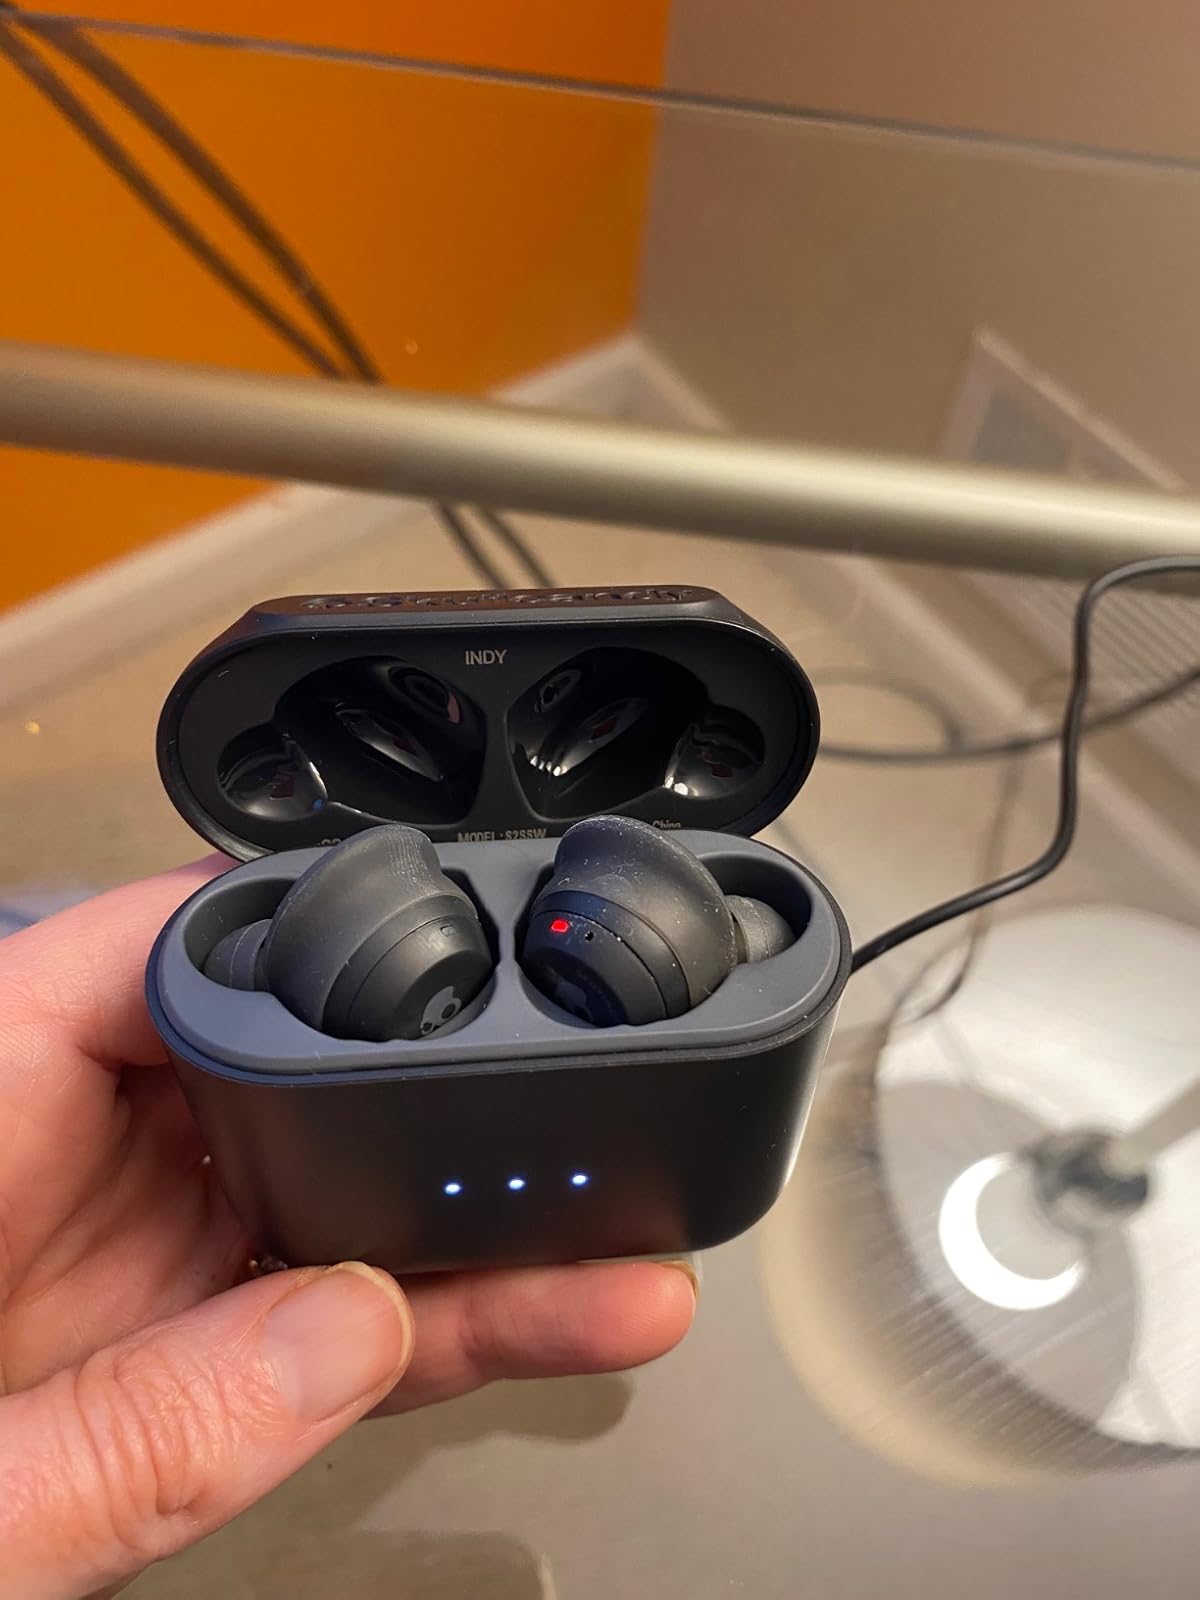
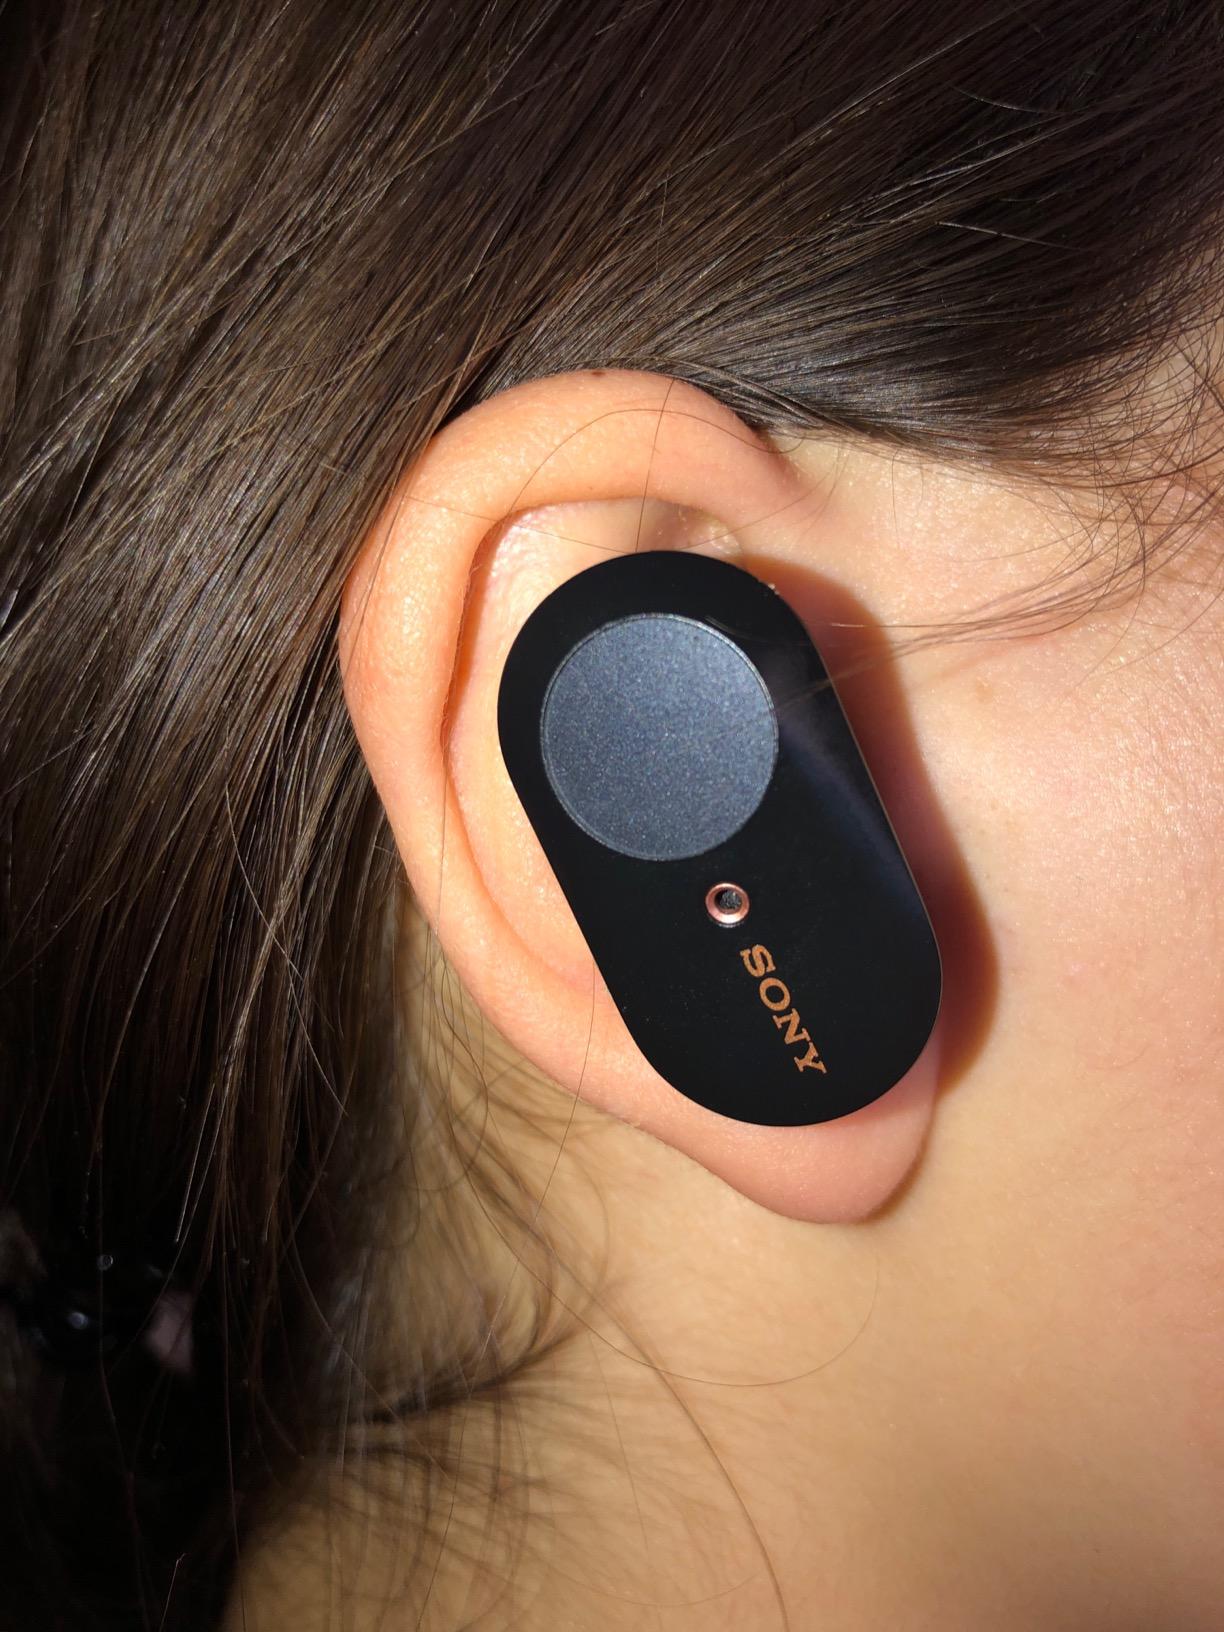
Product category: earbuds
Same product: no